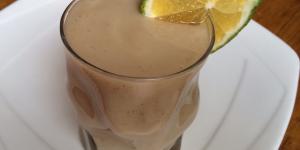
batido de chirimoya y naranja